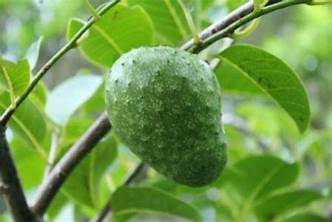
Label: others